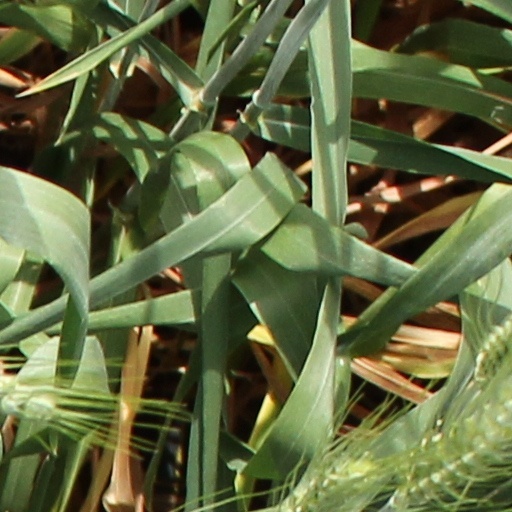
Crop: wheat